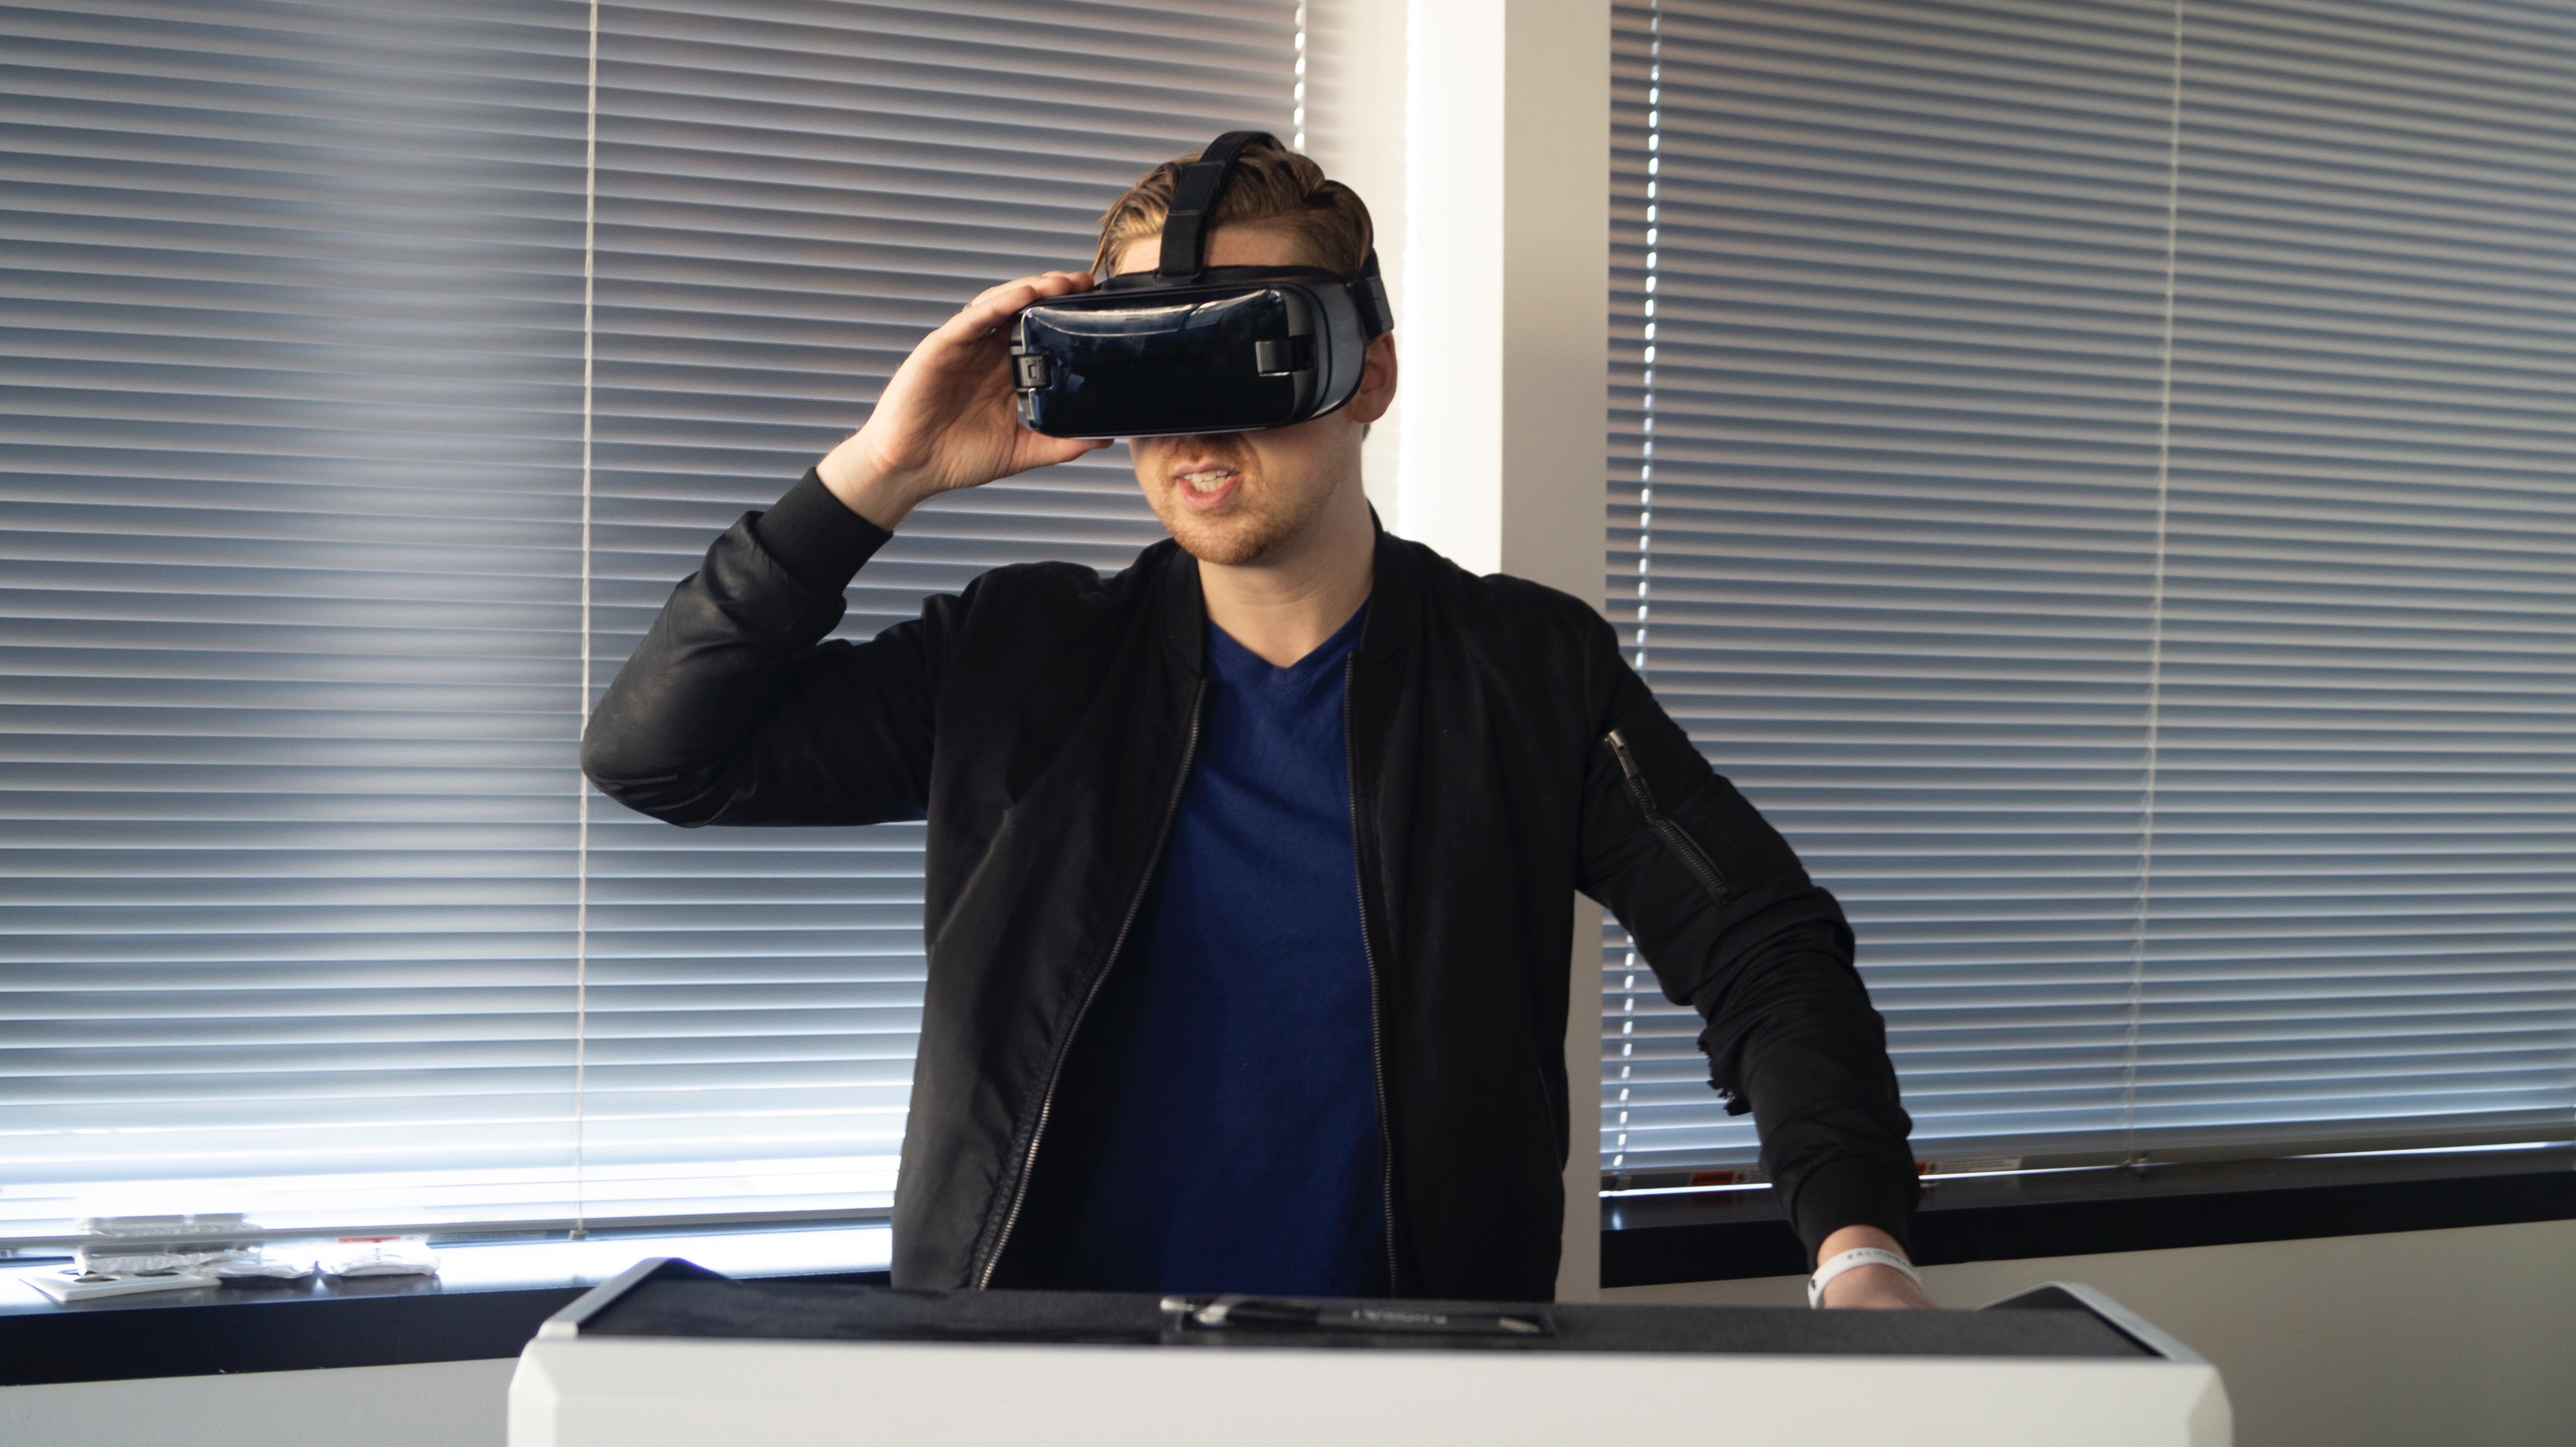
shoulder, standing, arm, joint, muscle, desk, eyewear, white collar worker, neck, glasses, job, office, furniture